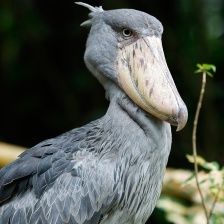
Species: SHOEBILL
Scientific name: BALAENICEPS REX